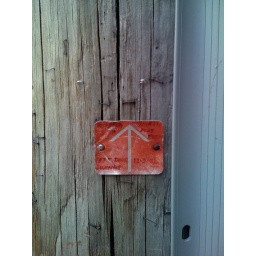
This telephone pole is on Ditmars Boulevard in Astoria, NY near the Steinway Street bus stop.